Looking for Oum Kulthum

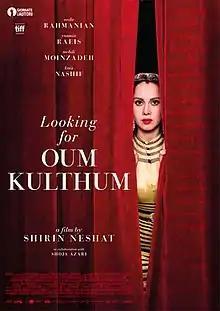
Film poster

Looking for Oum Kulthum is a 2017 internationally co-produced drama film about the Egyptian diva Umm Kulthum, directed by Shirin Neshat in collaboration with Shoja Azari. It was screened in the Contemporary World Cinema section at the 2017 Toronto International Film Festival.